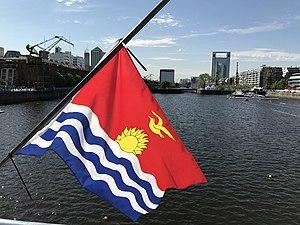
Le 9 octobre 2018, peu avant les épreuves d’aviron, sur l’œuvre de Santiago Calatrava